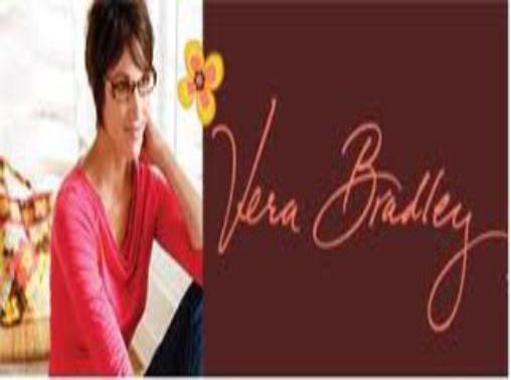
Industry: Clothes